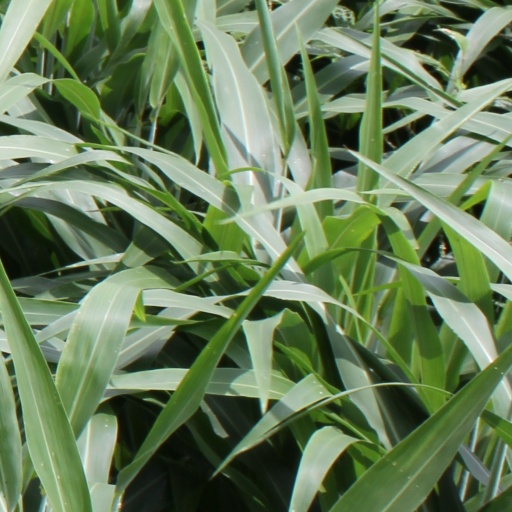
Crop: sorghum